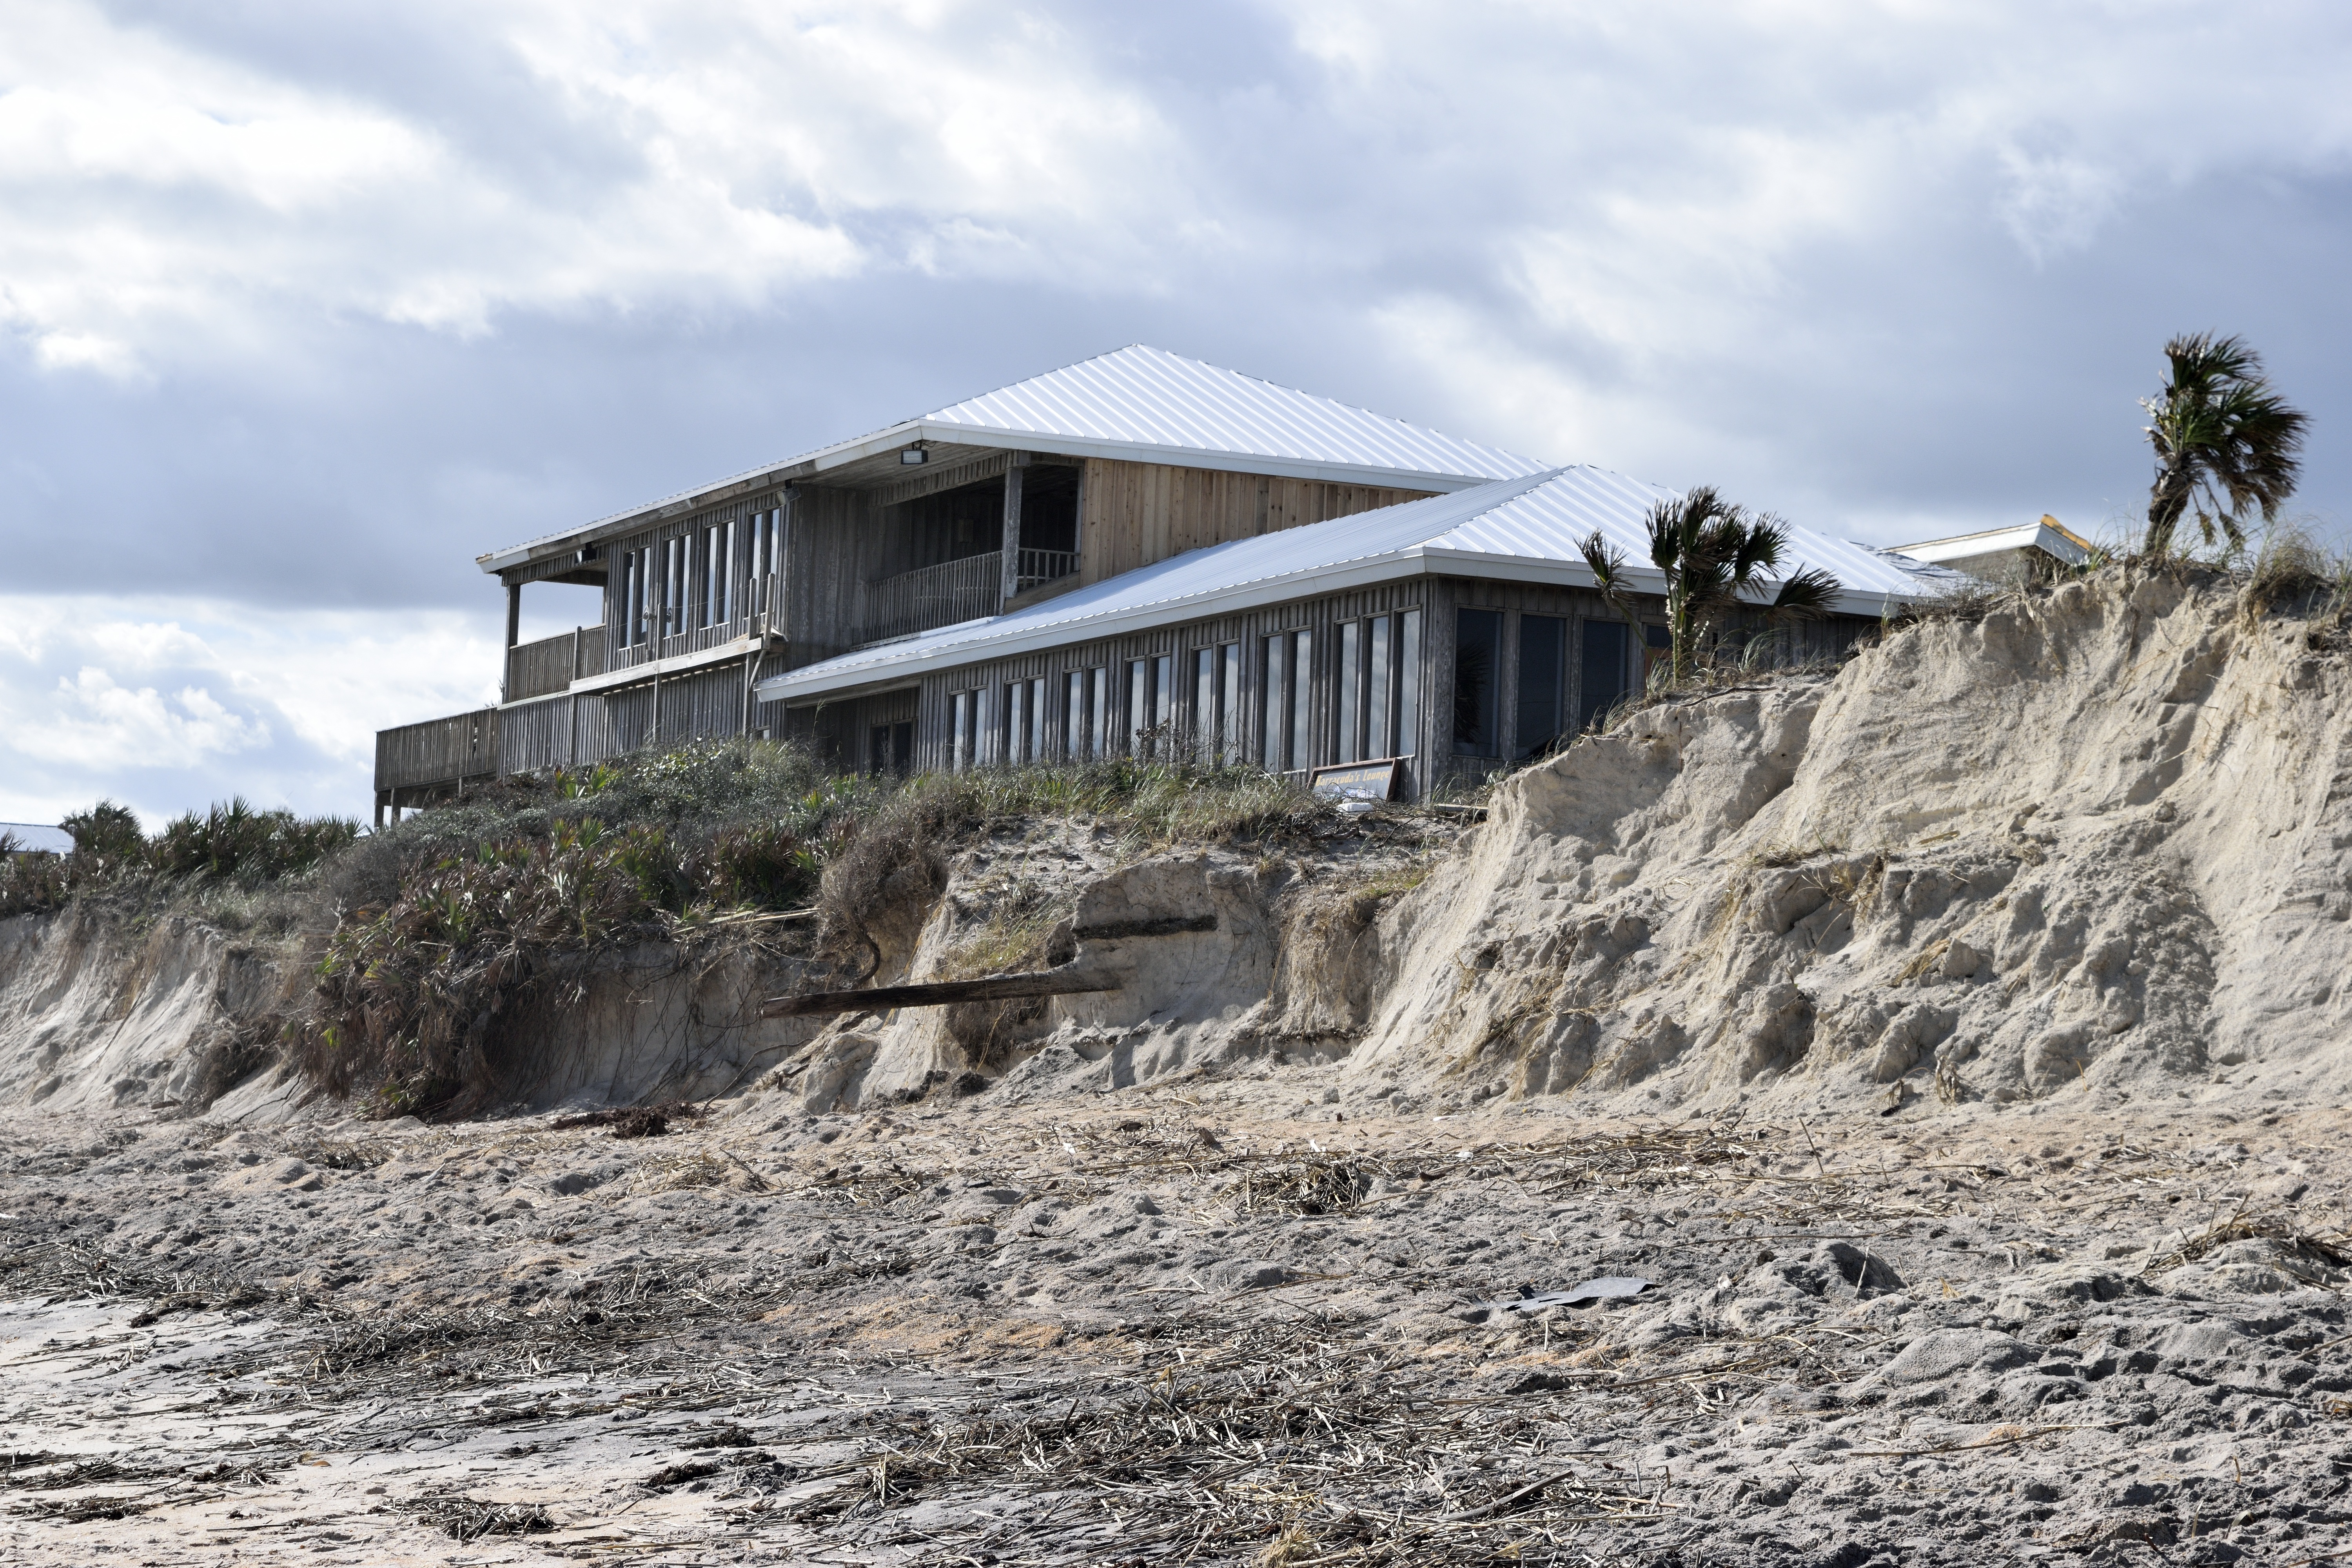
beach, landscape, sea, coast, nature, rock, structure, sky, house, wall, sand dune, cliff, environment, natural, seascape, weather, property, terrain, material, outdoors, clouds, ruins, disaster, destruction, wreck, damage, florida, st augustine, insurance, tropical climate, catastrophe, geological phenomenon, hurricane matthew, beach erosion, property damage